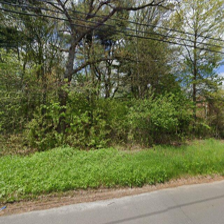
Label: streetView